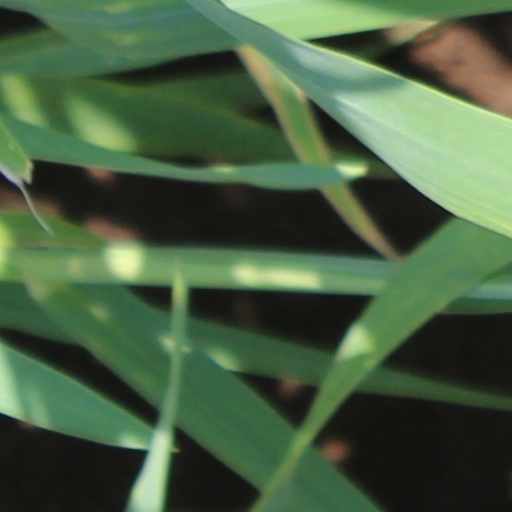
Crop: wheat